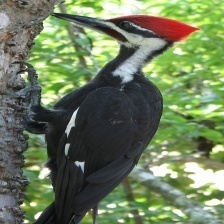
Species: RED HEADED WOODPECKER
Scientific name: MELANERPES ERYTHROCEPHALUS